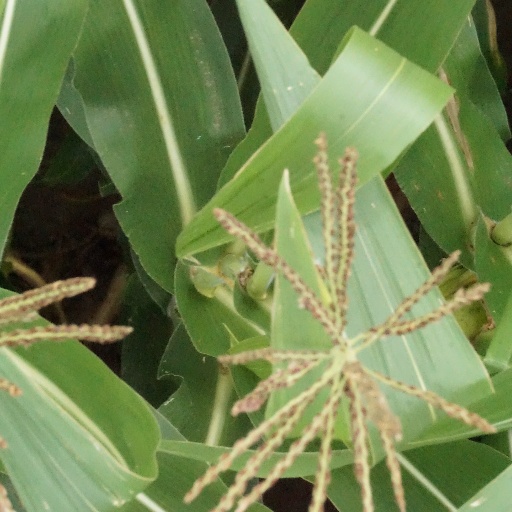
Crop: maize; corn